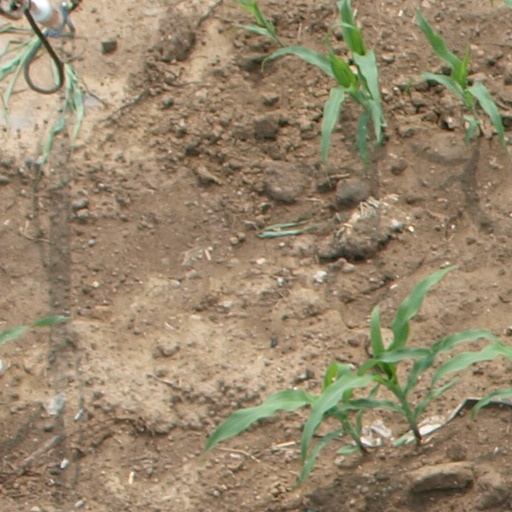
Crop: maize; corn